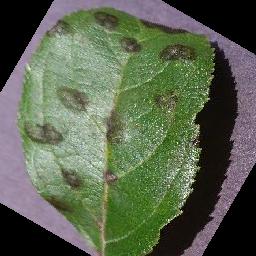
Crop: apple
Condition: scab